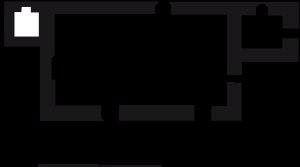
Le château de Sainte-Mère est un château de type « gascon », édifié dans la deuxième moitié du XIIIᵉ siècle dans la commune de Sainte-Mère, à 10 km au nord de Lectoure.